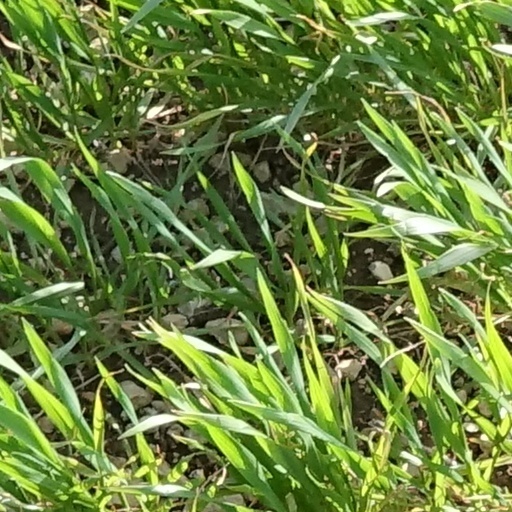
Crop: wheat